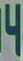
Number: 4